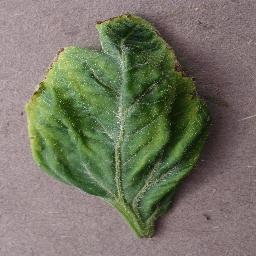
Label: Tomato___Tomato_Yellow_Leaf_Curl_Virus